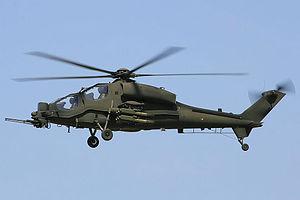
L’Armée de terre italienne est une des quatre forces armées en Italie, avec la Marina militare, l'Aeronautica militare et les Carabiniers.